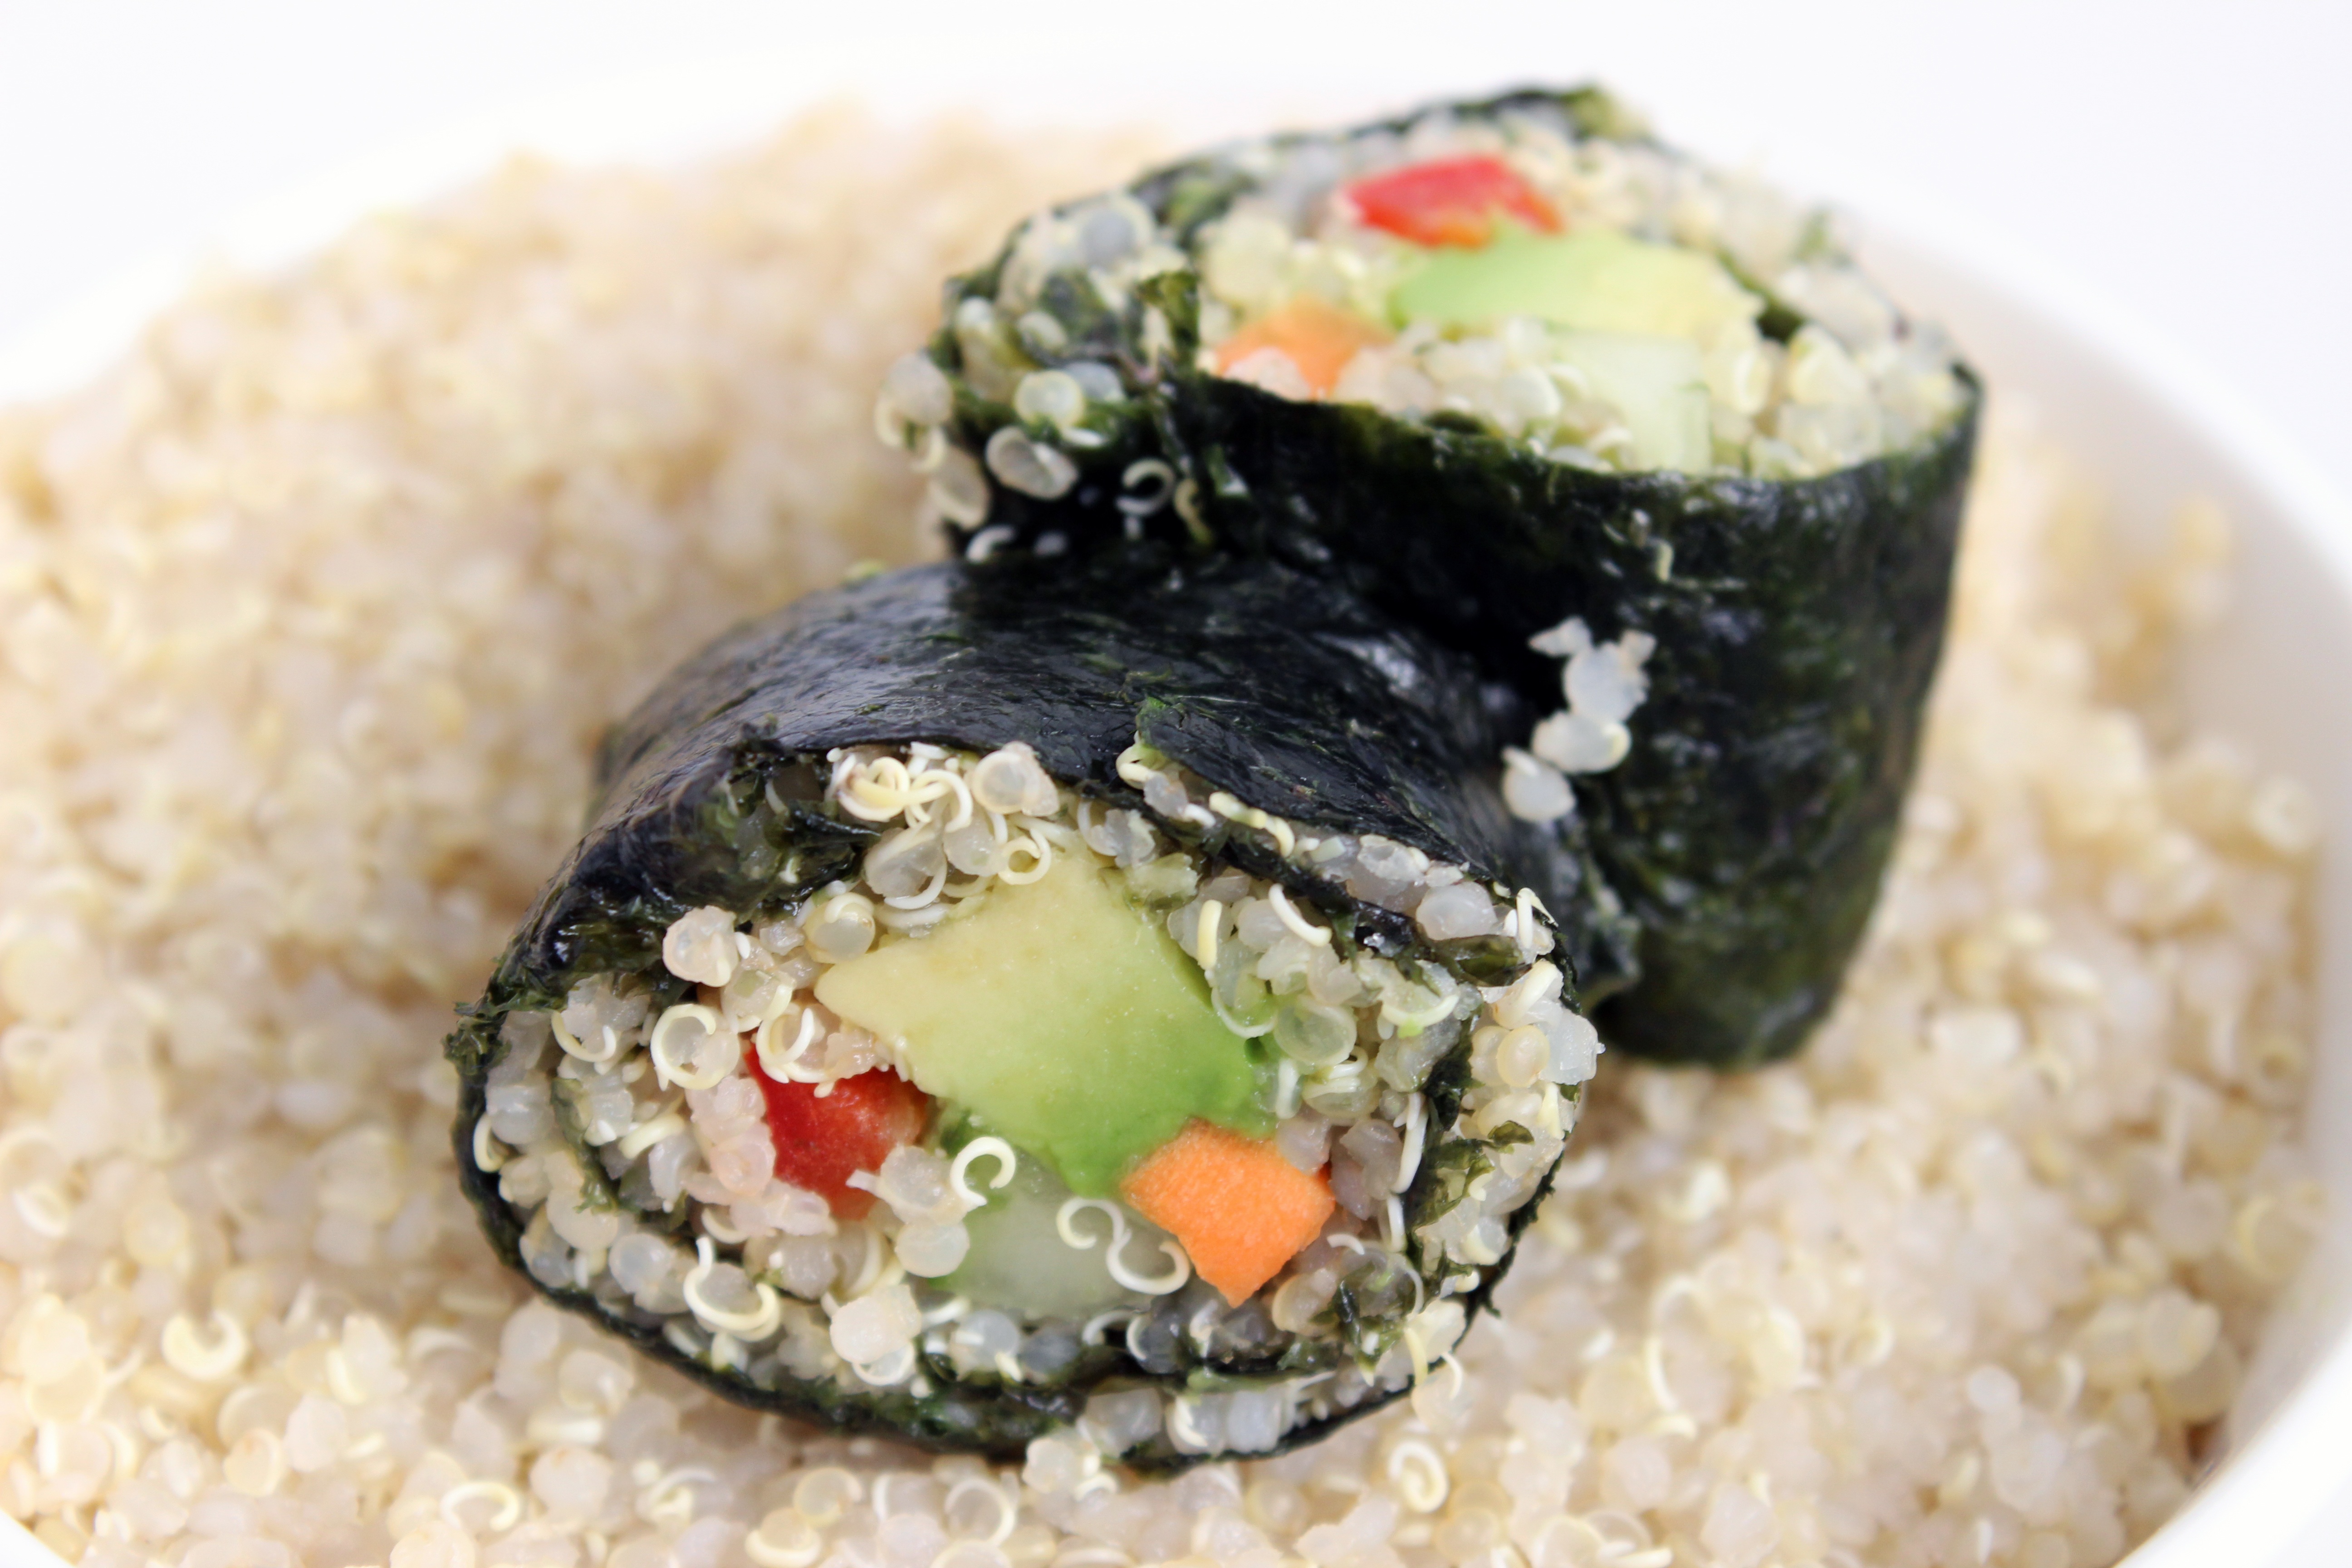
dish, food, seaweed, fish, cuisine, rice, asian food, sushi, algae, japanese cuisine, gimbap, california roll, steamed rice, onigiri, vegetarian sushi, vegan sushi